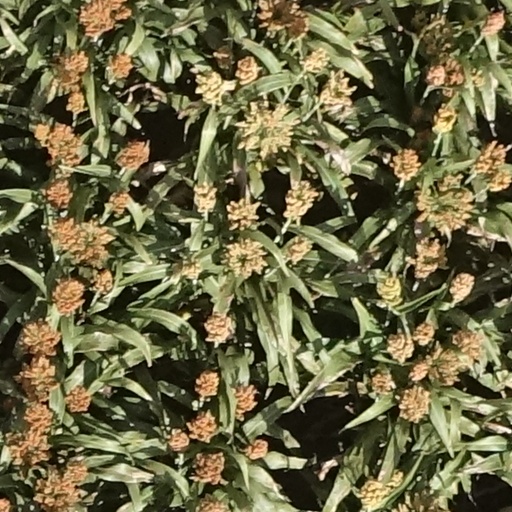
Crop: sorghum